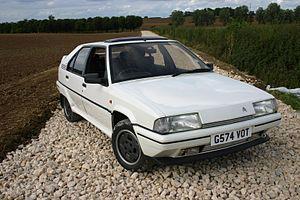
La Citroën BX est une automobile produite par le constructeur français Citroën à 2 315 739 exemplaires entre 1982 et 1994. Située dans la gamme Citroën entre la Citroën AX et la CX, la BX est dévoilée aux pieds de la Tour Eiffel et lancée au Salon de l'Automobile de Paris en octobre 1982.